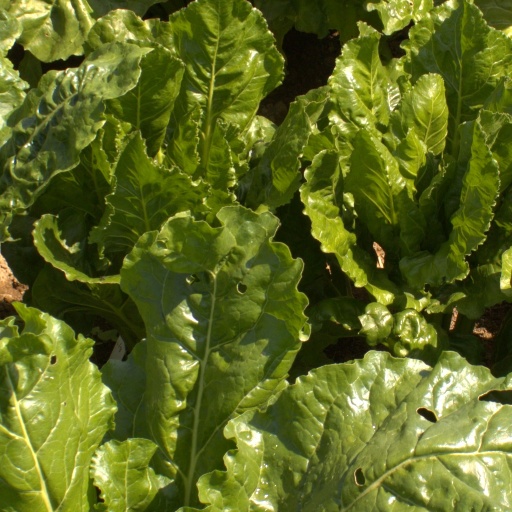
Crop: sugar beet